Tagalog people

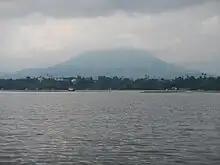
Natural formations and phenomena like flora, fauna, mountains, bodies of water, and various activities are considered domains of specific earthly anito. Mt. Banahaw is one of several sacred mountains venerated by animists and Christians alike.

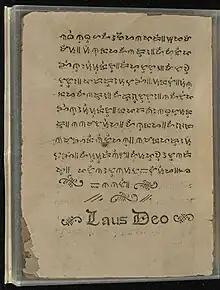
A sample text of baybayin from Doctrina Christiana, published in late 16th Century.

Roman Catholicism arrived in Tagalog areas in the Philippines during the late 16th century, starting from the Spanish conquest of the Maynila and its subsequent claim for the Crown. Augustinian friars, later followed by Franciscans, Jesuits, and Dominicans would subsequently establish churches and schools within Intramuros, serving as base for further (but gradual) proselytization to other Tagalog areas and beyond in Luzon. By the 18th century, the majority of Tagalogs are Catholics; indigenous Tagalog religion was largely purged by missionaries, or otherwise undertook Catholic idioms which comprise many syncretic folk beliefs practiced today. The "Pista ng Itim na Nazareno" (Feast of the Black Nazarene) of Manila is the largest Catholic procession in the nation.